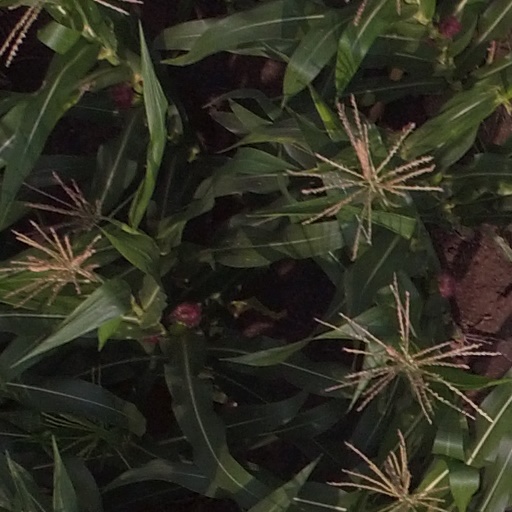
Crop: maize; corn